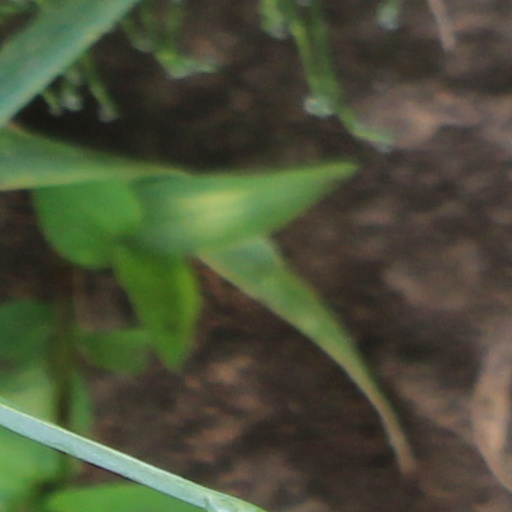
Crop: wheat